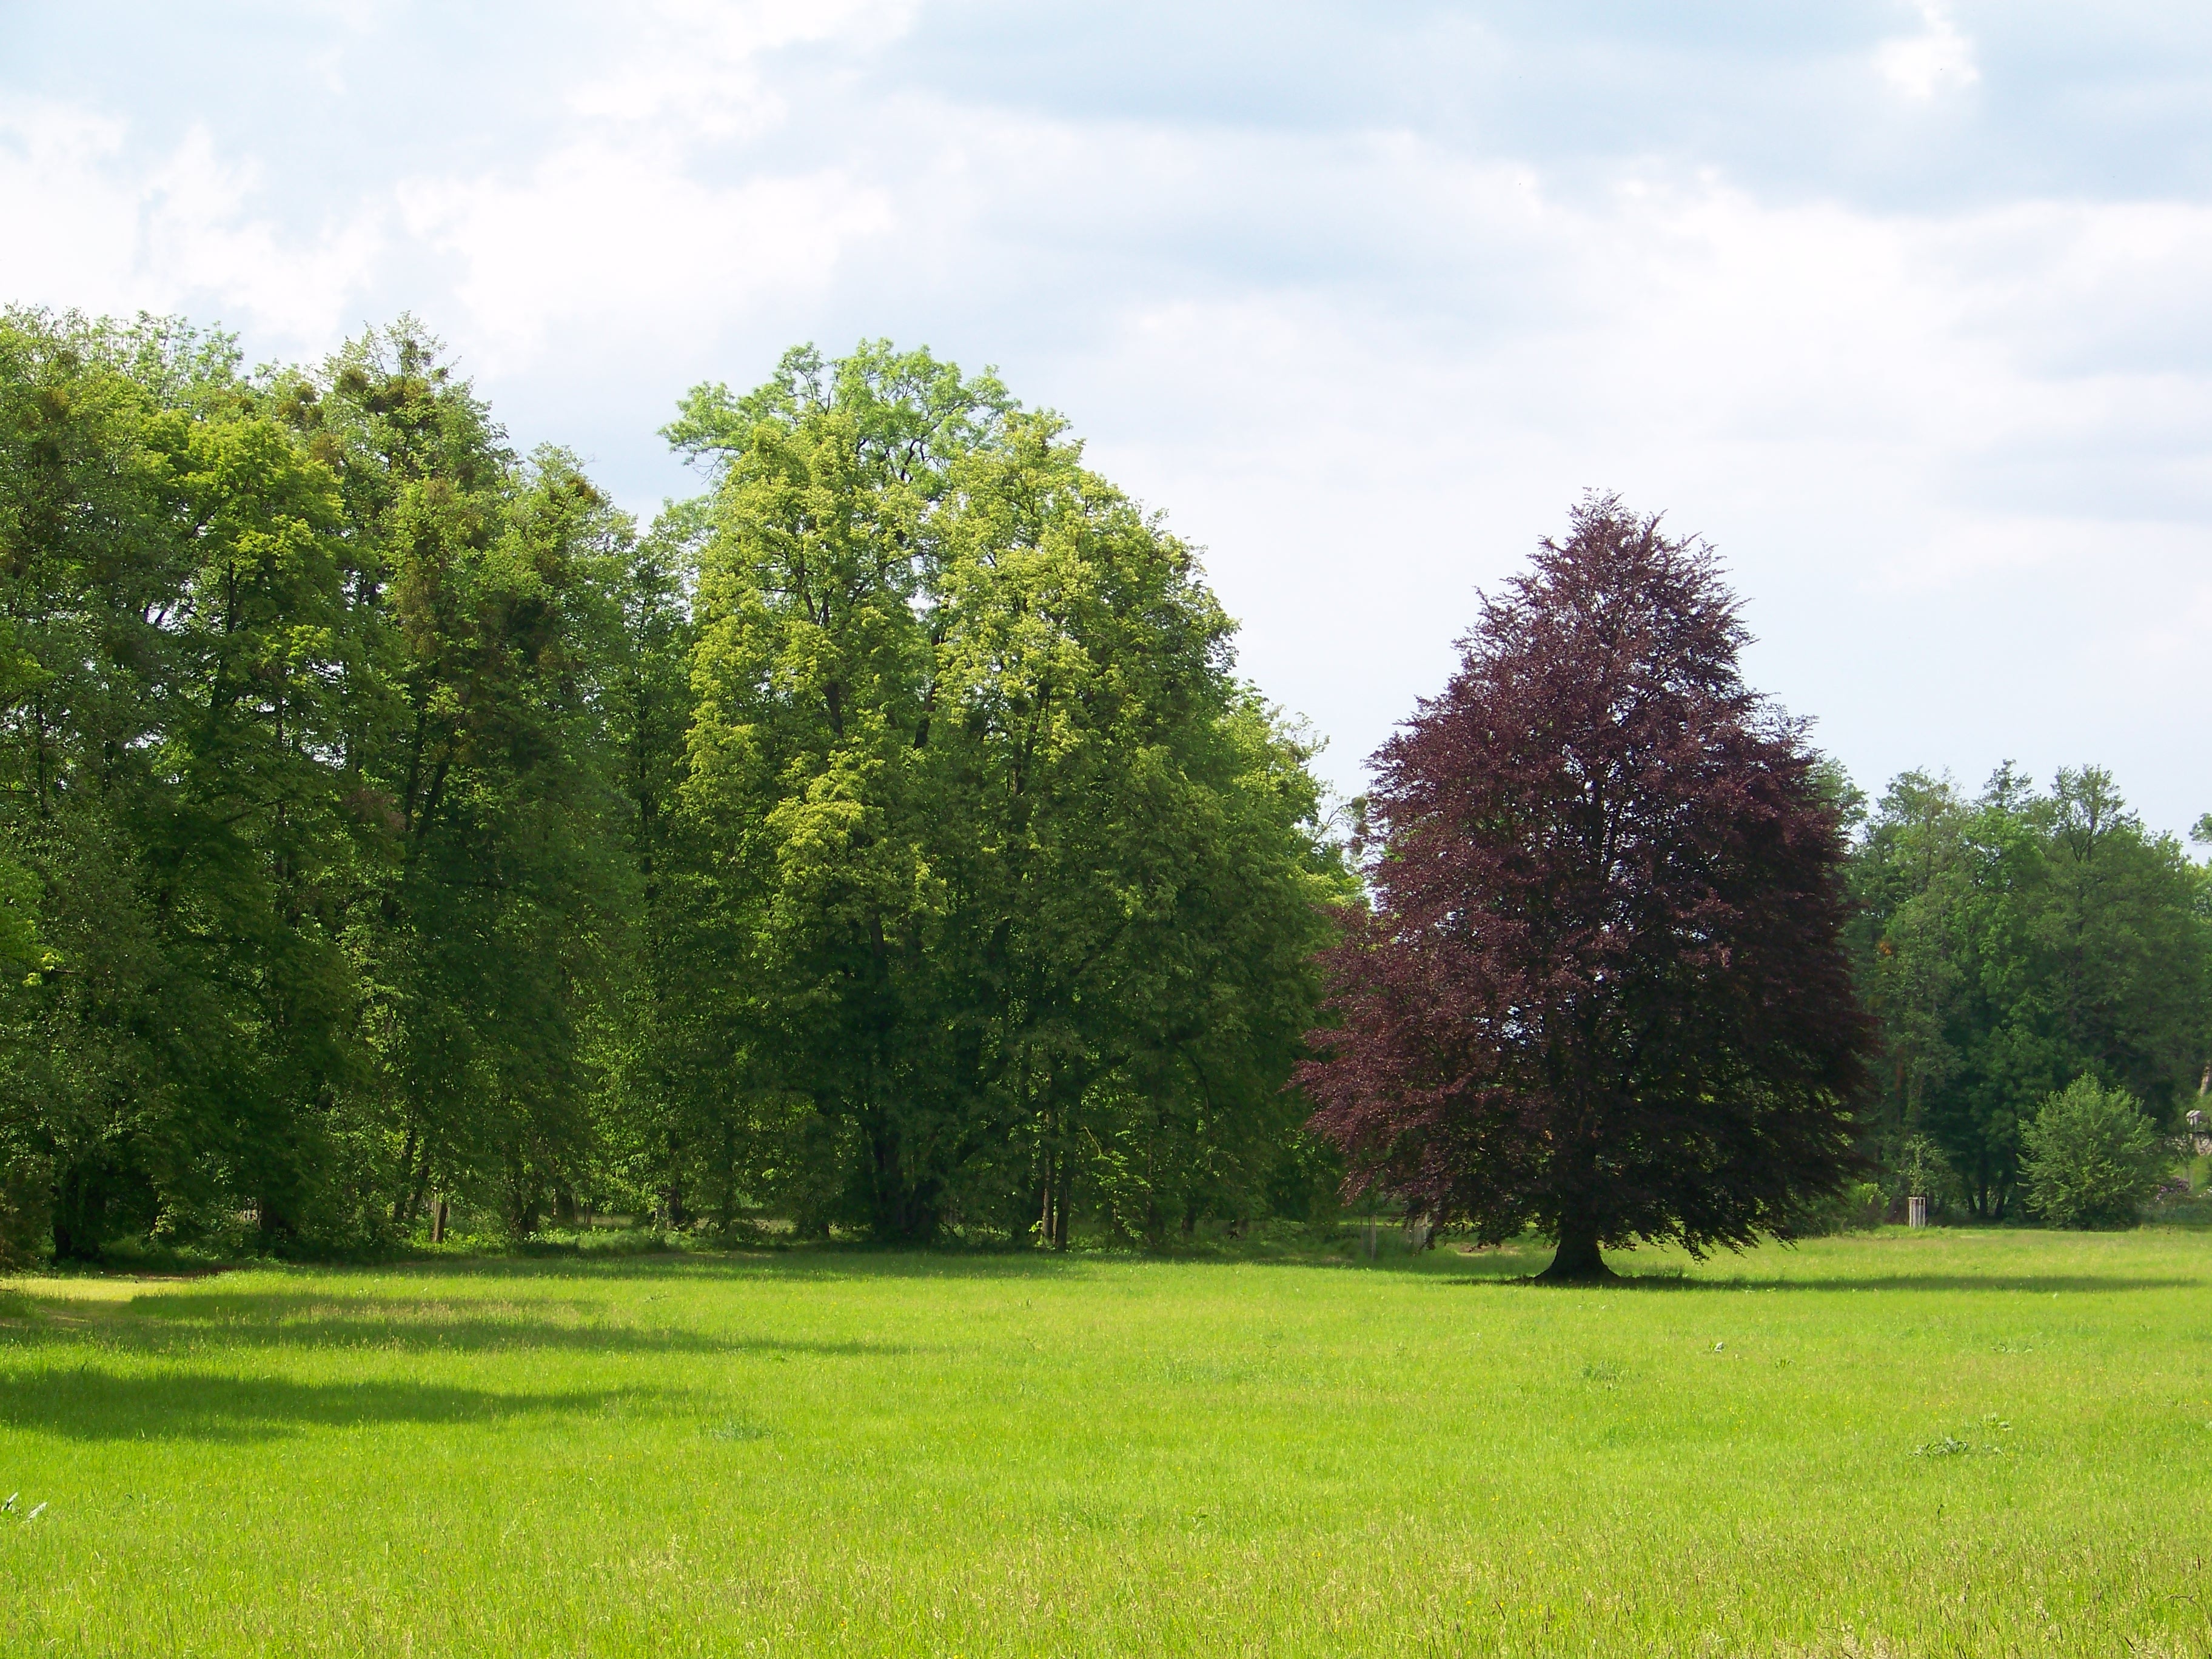
landscape, tree, nature, grass, horizon, plant, field, lawn, meadow, prairie, flower, spring, green, pasture, garden, clouds, grassland, shrub, woodland, habitat, ecosystem, rural area, natural environment, grass family, woody plant, land lot